Nicholas U. Mayall

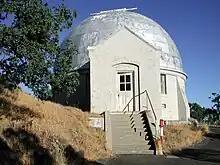
The Crossley Reflector at Lick Observatory

During the long period of building the telescope, Mayall continued to use Lick's Crossley Reflector and focused his efforts on utilizing his slitless spectrograph, which was optimized for extended, low-surface-brightness clusters, galaxies, and nebulae. In 1946, he completed his pre-war effort to get integrated spectra of globular clusters and published the work. His paper was key in demonstrating that the system of Milky Way globular clusters shares only slightly the galactic rotation found in the flattened disc of interstellar matter and young stars in our galaxy. In 1948, Mayall serendipitously discovered a type II supernova while conducting other research.